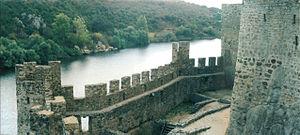
Le château d'Almourol, érigé en 1171 par Gualdim Pais, maître de la province du Portugal, se trouve sur une petite île rocheuse au milieu du Tage à Praia do Ribatejo, Vila Nova da Barquinha, Portugal. Il a servi de forteresse aux chevaliers de l'ordre du Temple pendant la Reconquista.